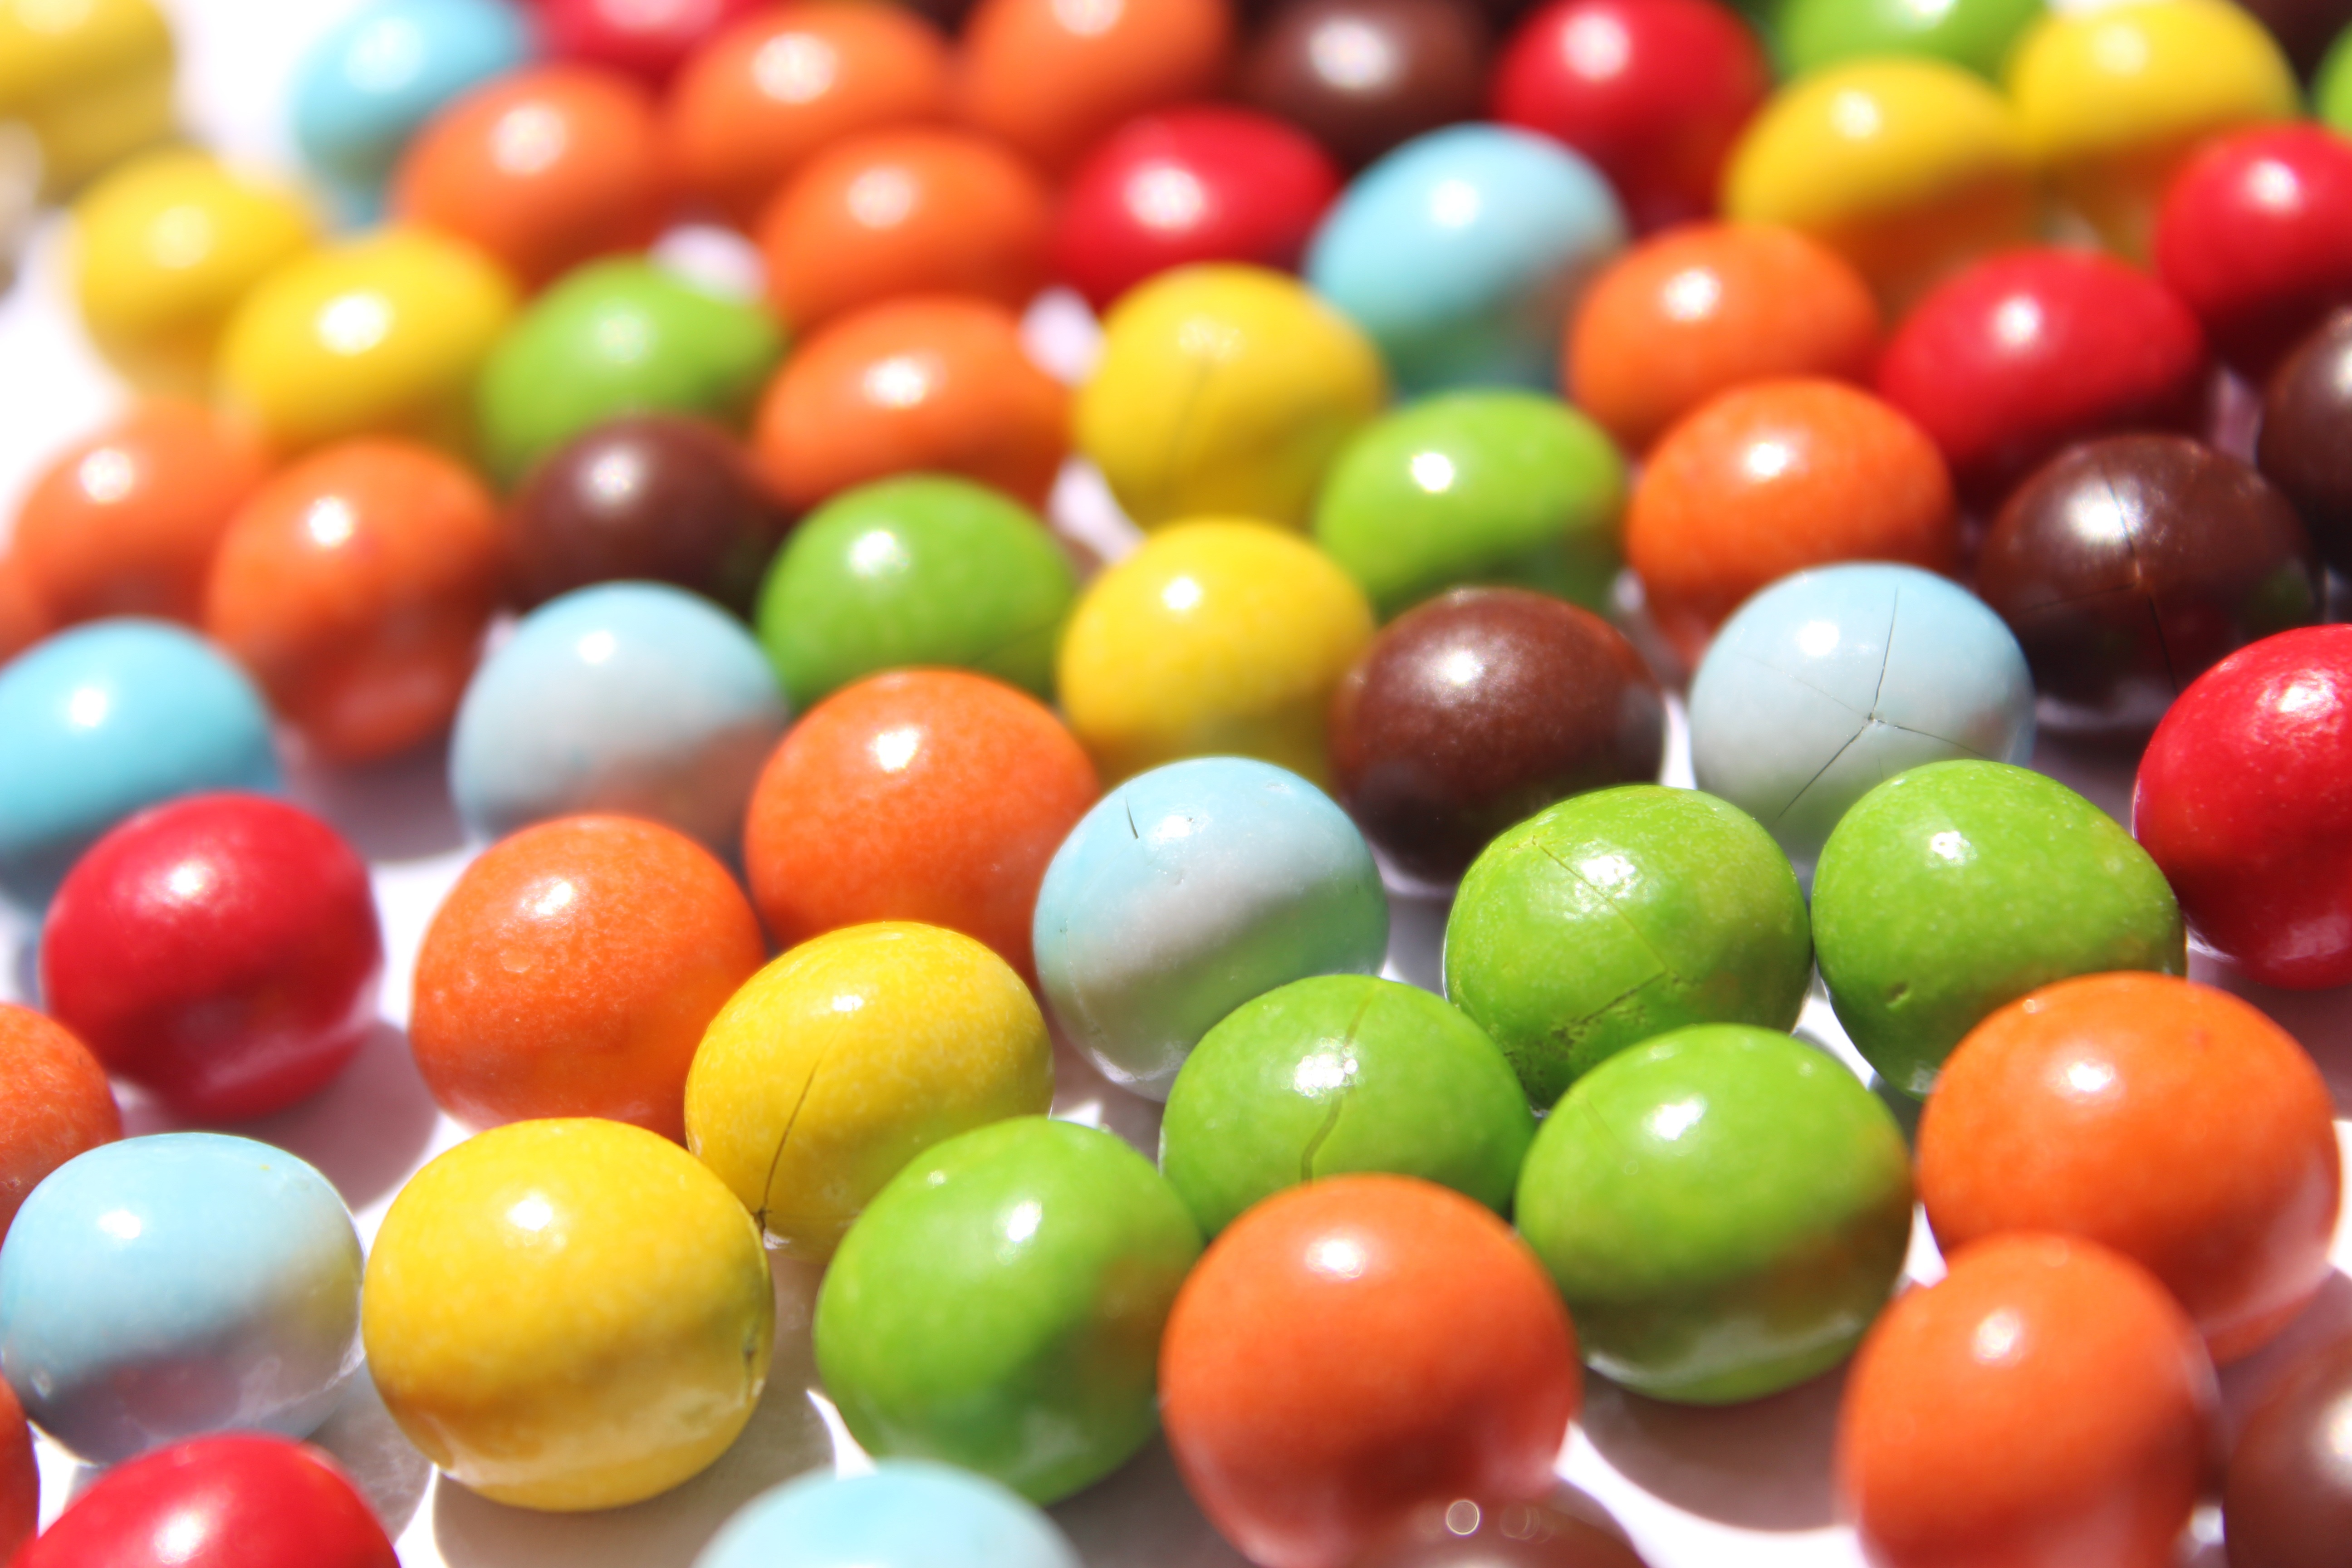
food, green, produce, kitchen, blue, colorful, chocolate, dessert, toy, nuts, marble, candy, confectionery, snack food, jelly bean